Thomas C. Hindman

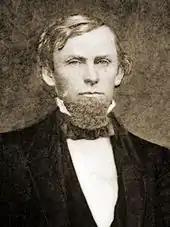
Official portrait,

Hindman's regiment returned to Mississippi later in 1848. In May 1849, Robert Hindman was killed by William Clark Falkner in a quarrel. Falkner had felt that Robert had attempted to block him from joining the Sons of Temperance brotherhood. In the quarrel, Robert pulled a gun which misfired, and Falkner stabbed him to death. He was acquitted, and then later killed a family friend of the Hindmans, again receiving an acquittal. The killings led to a gunfight between Thomas Jr. and Falkner that resulted in no injuries, and a duel was barely avoided.